Oussama Boughanmi (handball)

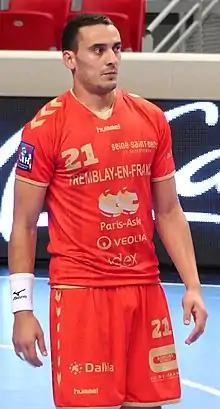
Boughanmi in 2014

Oussama Boughanmi (born 5 February 1990) is a Tunisian handball player for Espérance de Tunis and the Tunisian national team.